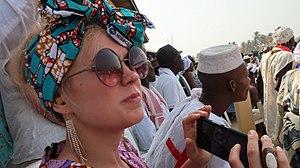
La fête nationale de vodoun est célébrée chaque année le 10 janvier au Bénin, notamment à Ouidah ou Grand-Popo sur la plage entre le fleuve Mono et le golfe de Guinée. Cette fête a été initiée dans les années 1990 par le président Nicéphore Soglo. C'est une fête qui fait appel à tous les cultes de divers horizons du Bénin.